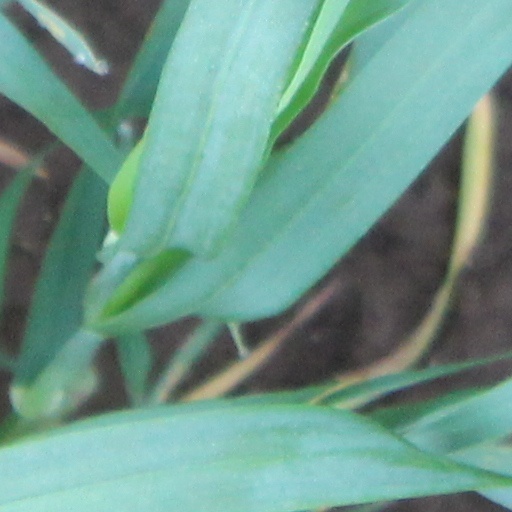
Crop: wheat